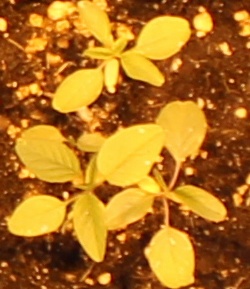
Label: Palmer Amaranth